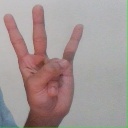
अक्षर: क्ष